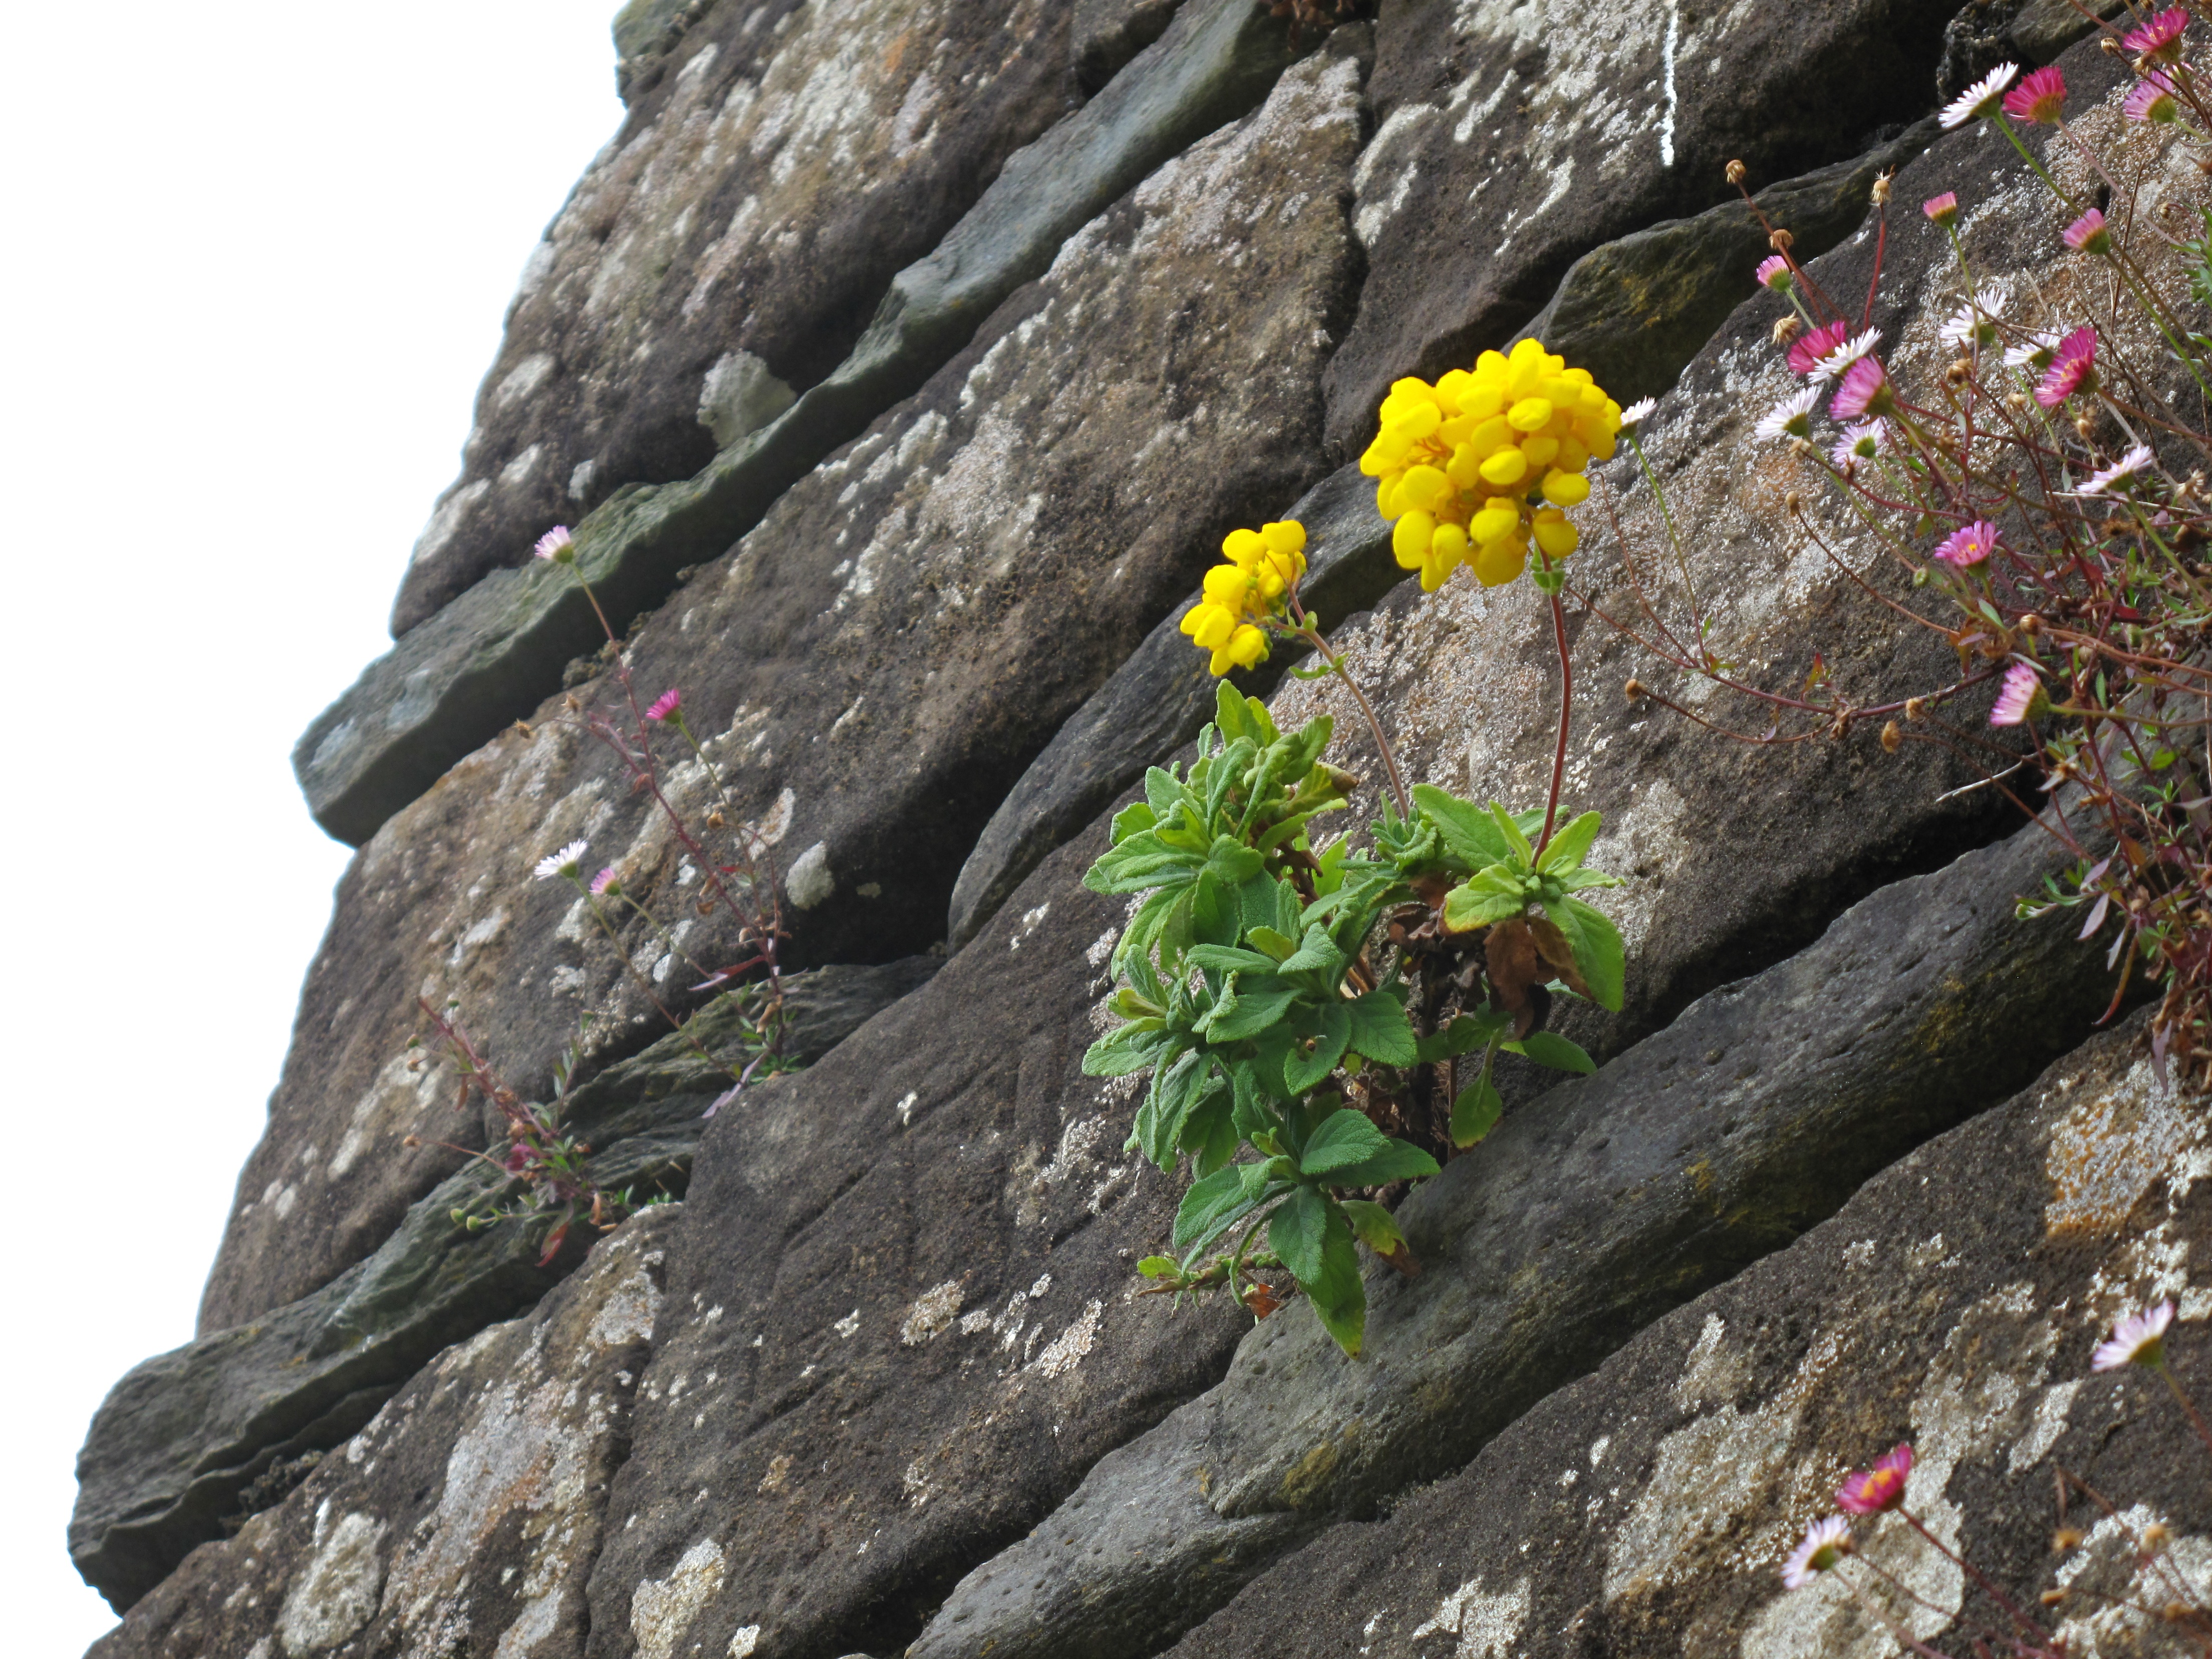
nature, rock, flower, adventure, stone, recreation, rock climbing, terrain, flora, ridge, plants, geology, sports, boulder, outdoor recreation